André Masséna

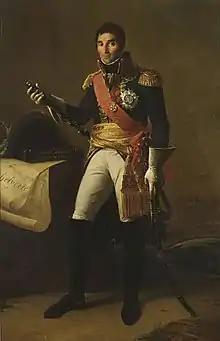

André Masséna, prince d'Essling, duc de Rivoli (born Andrea Massena; 6 May 1758 – 4 April 1817), was a French military commander of the French Revolutionary Wars and the Napoleonic Wars. He was one of the original eighteen Marshals of the Empire created by Napoleon I, who nicknamed him "the dear child of victory". He is considered to be one of the greatest generals of the Revolutionary and Napoleonic Wars.